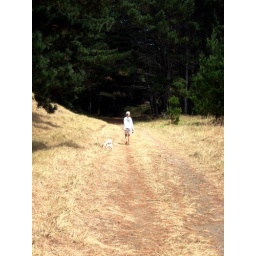
Sprog and dog walking in Muriwai coastal forest on Waitangi Day